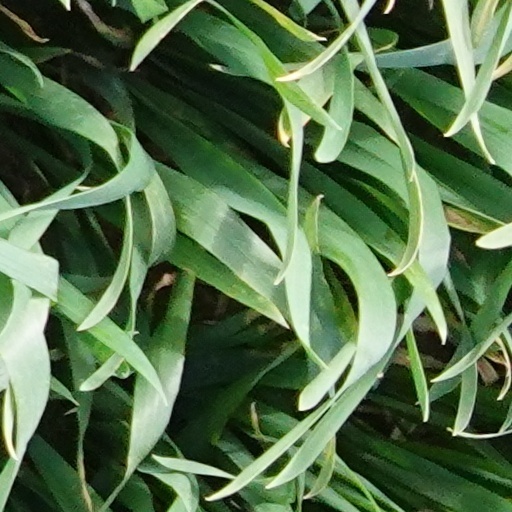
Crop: wheat